HMS Nabthorpe

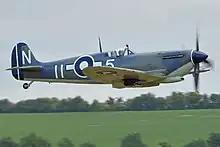
Supermarine Seafire L Mk III in the markings of 880 Naval Air Squadron, which disbanded at RNAS Schofields in September 1945

List of Fleet Air Arm first and second line squadrons, station flight and other flying units either based at or disembarked to RNAS Schofields (HMS "Nabthorpe") and MONAB III: